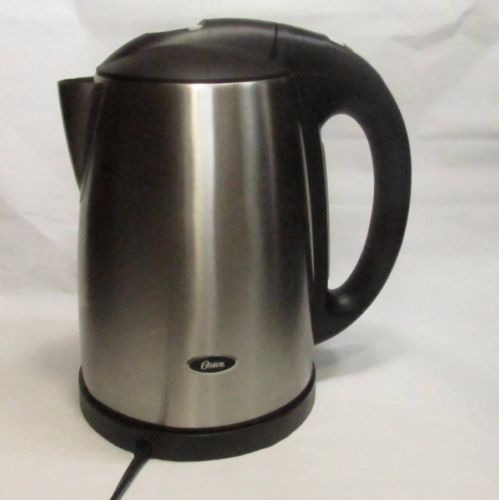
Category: kettle